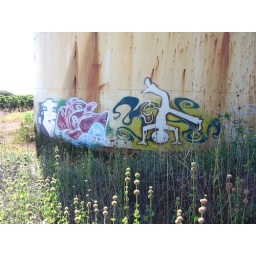
Graffiti on a water tower in Kauai